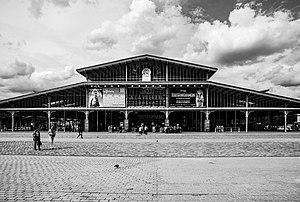
Grande Halle de la Villette lors de l'Exposition Toutânkhamon, le trésor du pharaon - Paris 2019
La grande halle de la Villette, pouvant éventuellement être abrégée en « Grande Halle », est un bâtiment des anciens abattoirs composé de structures en charpente métalliques construit dans le quartier de la Villette à Paris. Elle se trouve actuellement place de la Fontaine-aux-Lions à l'entrée Sud du parc de la Villette.